Petro Grigorenko

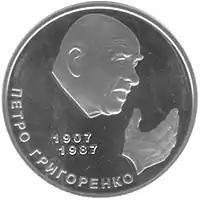
Commemorative coin issued by the National Bank of Ukraine in Grigorenko's honor

In Kharkiv the local Georgy Zhukov Avenue was renamed to Petro Hryhorenko Avenue to comply with decommunization laws (this was several times undone by the Kharkiv City Council).